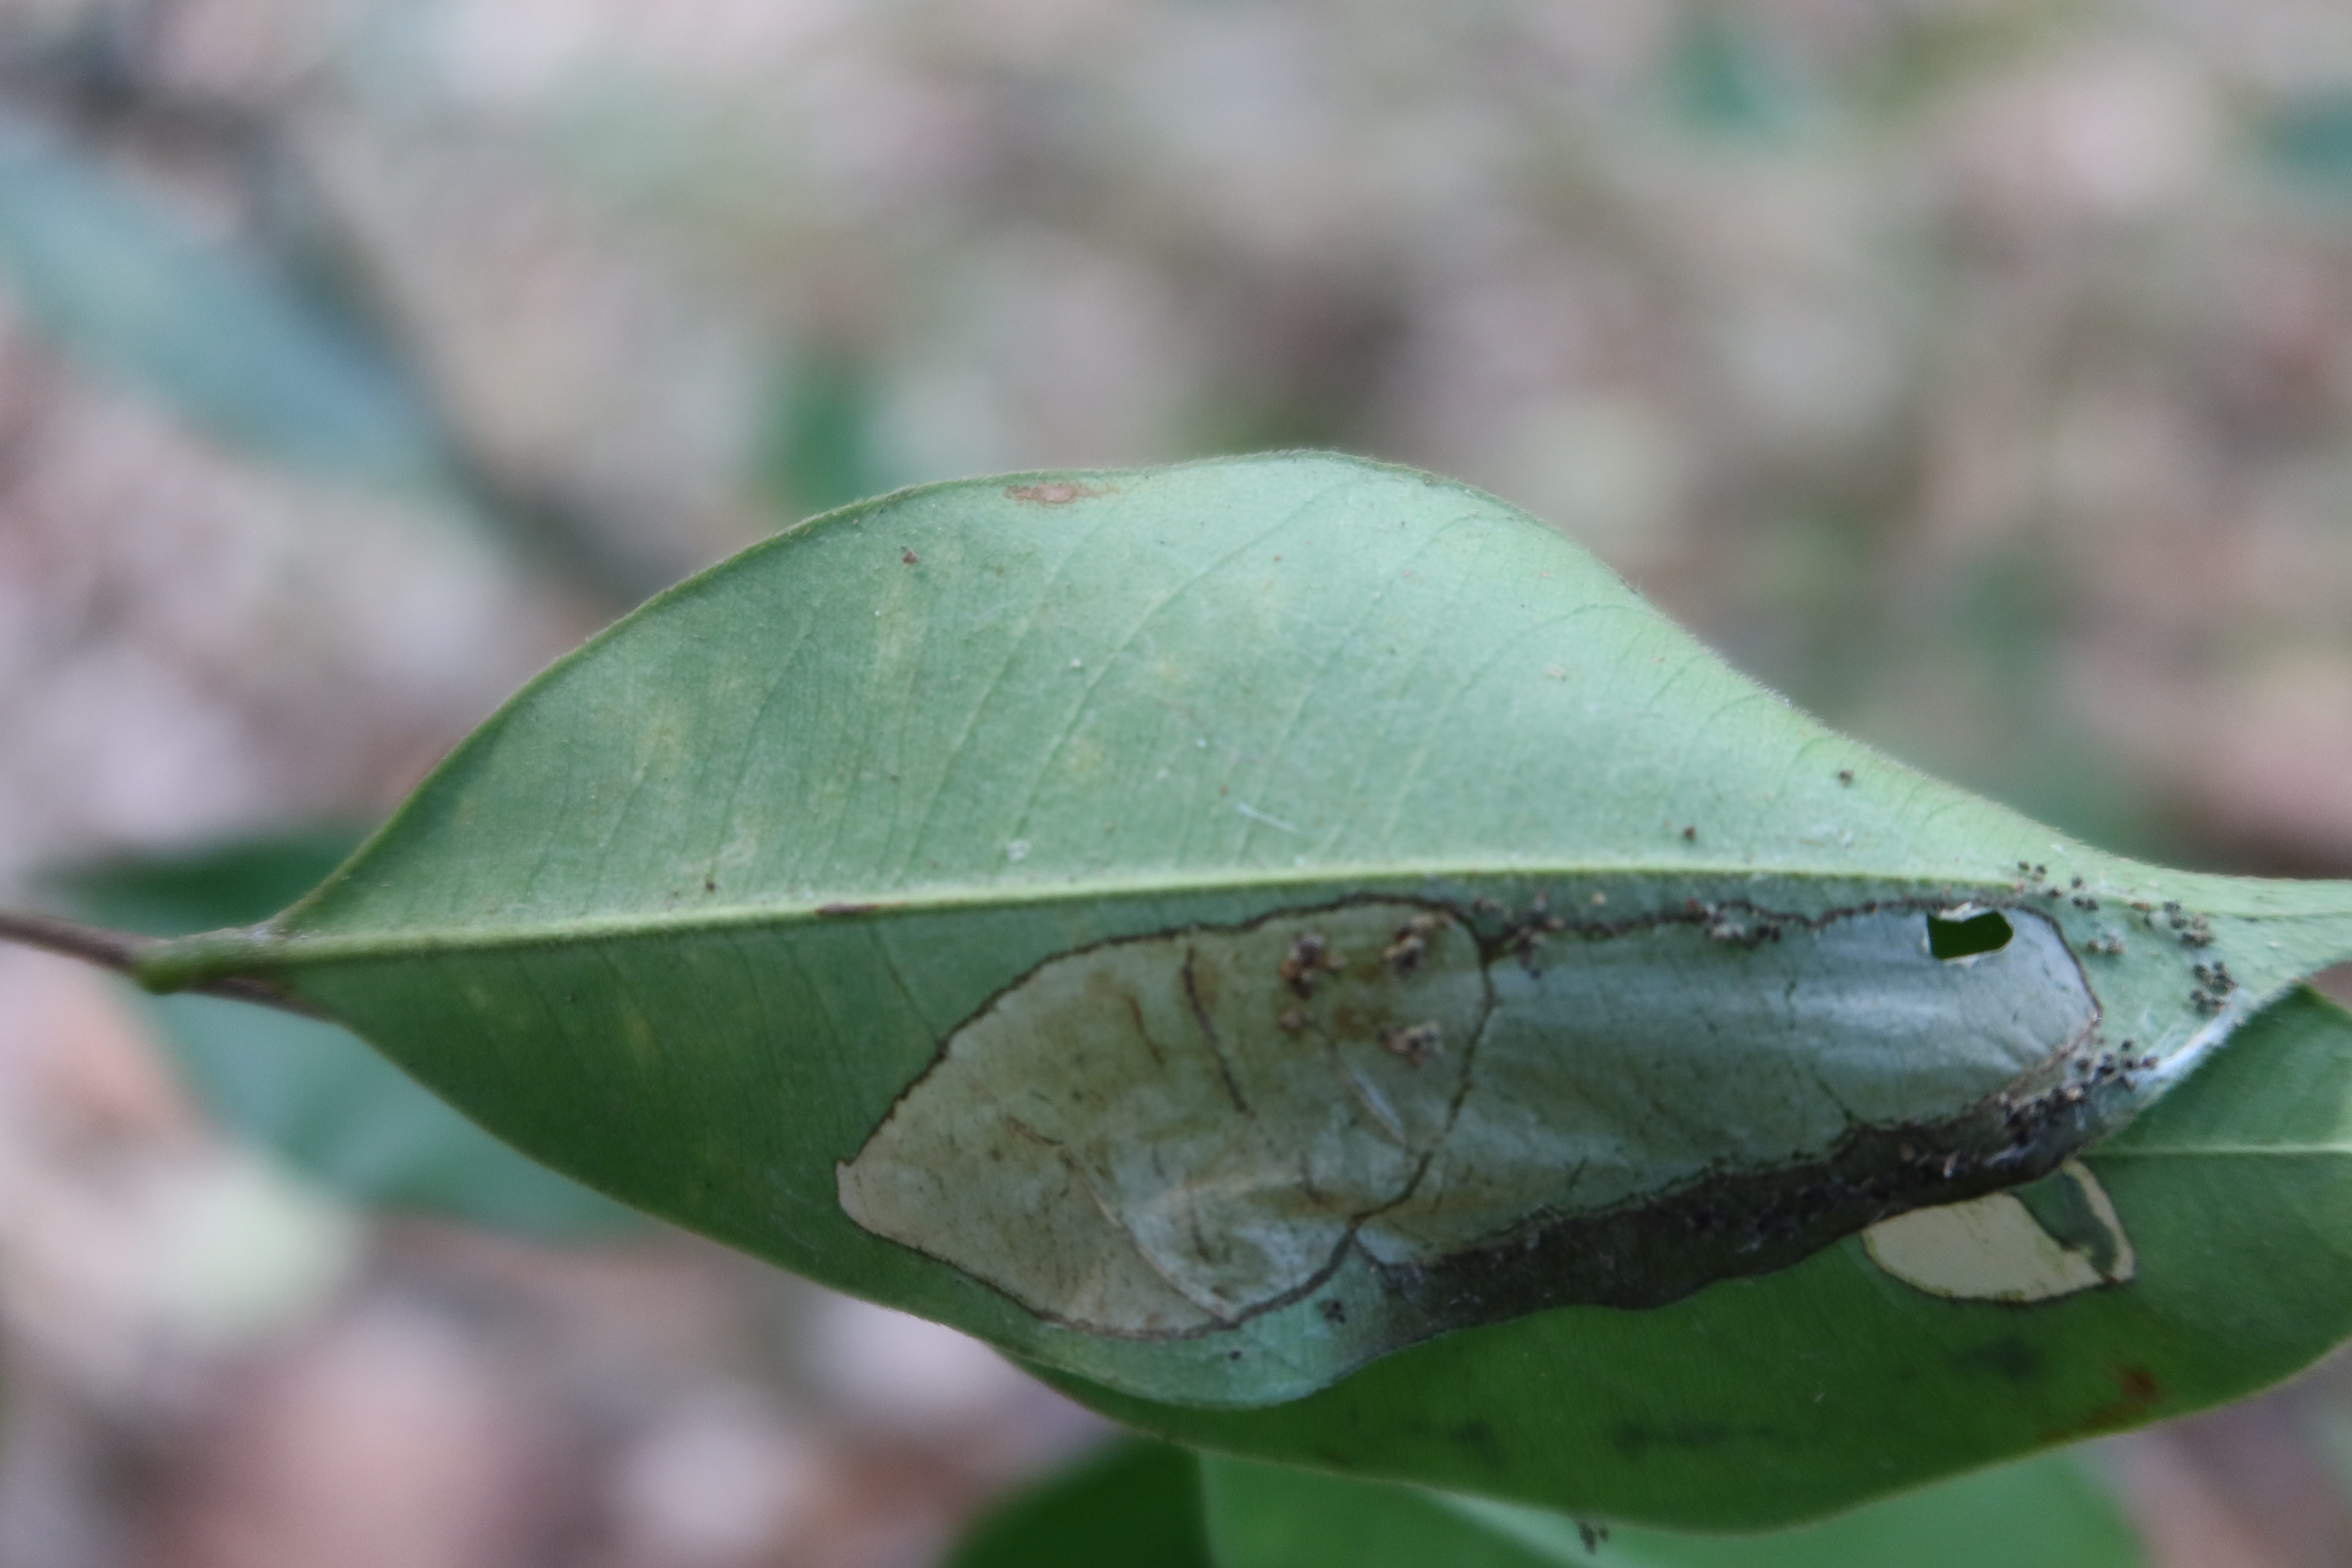
Label: Brown clumps